Máximo Tajes

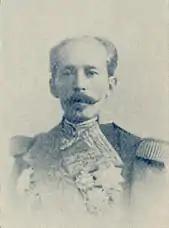

Máximo Tajes Caceres (November 23, 1852 – November 21, 1912) was a Uruguayan political figure.